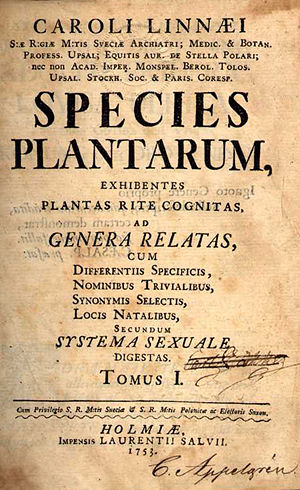
Species Plantarum
Titelsiden af det første bind, 1. oplag, af Species Plantarum (1753).
Species Plantarum er titlen på et 2-bindsværk af Carl von Linné, hvor han beskrev alle de plantearter, han kendte, og hvor han for første gang brugte et toleddet, botanisk navn for hver art. På den 2. internationale, botaniske kongres, som blev afholdt i Wien i 1905, fastlagde man datoen for udgivelsen af Species Plantarum som begyndelsen til den moderne, botaniske nomenklatur.